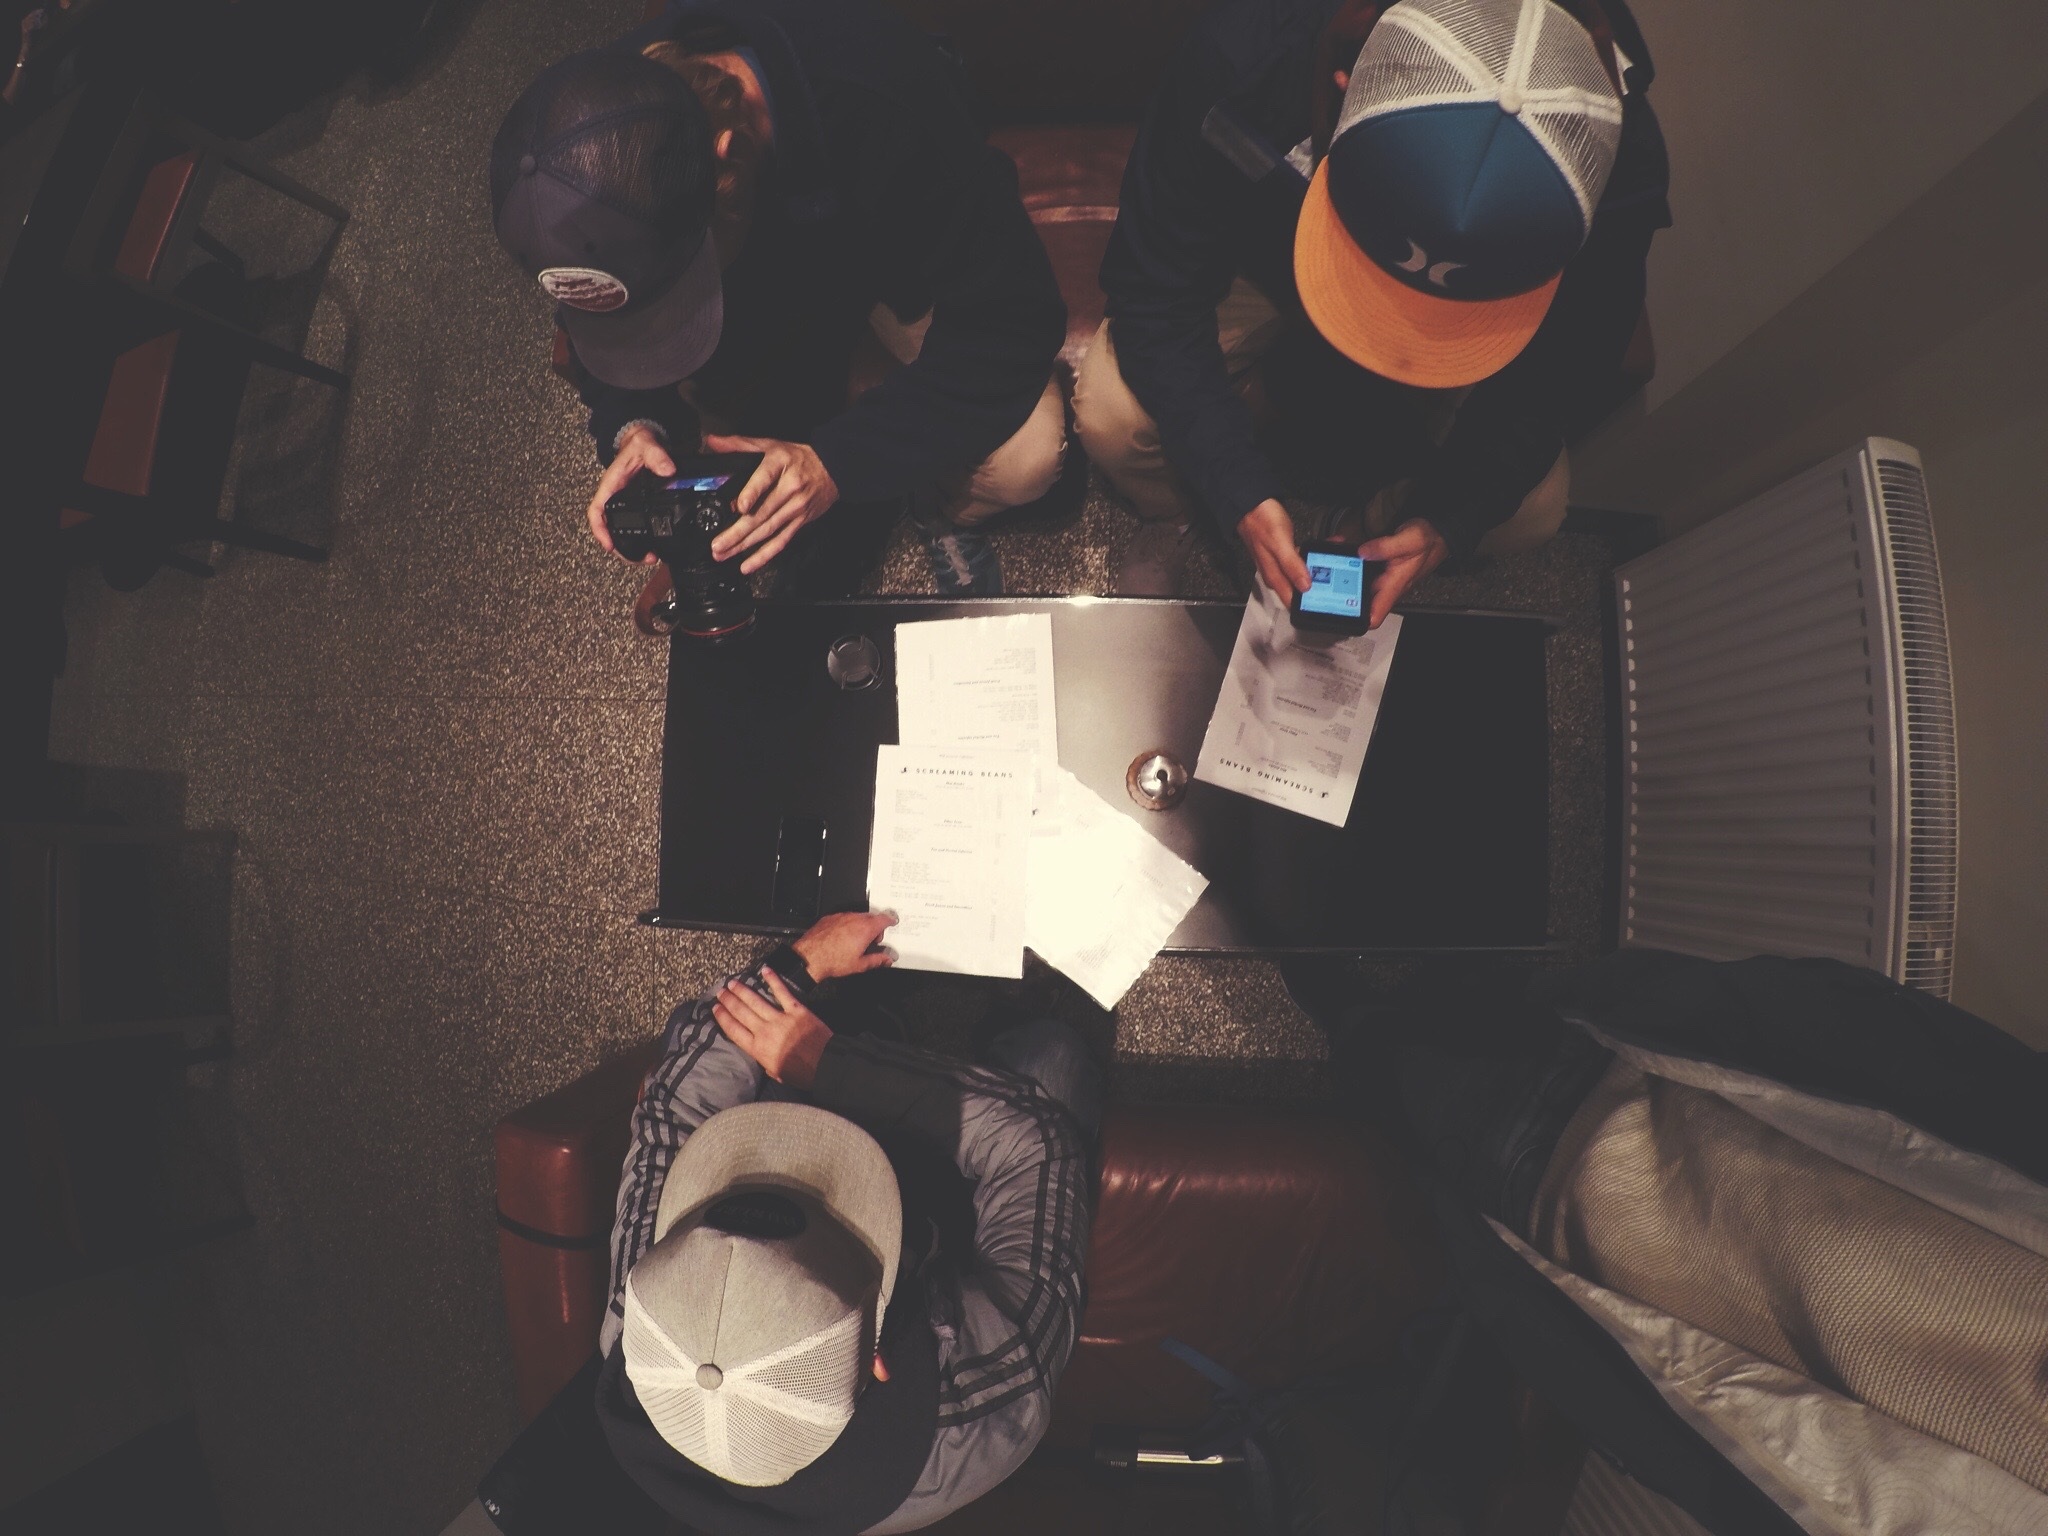
image, screenshot